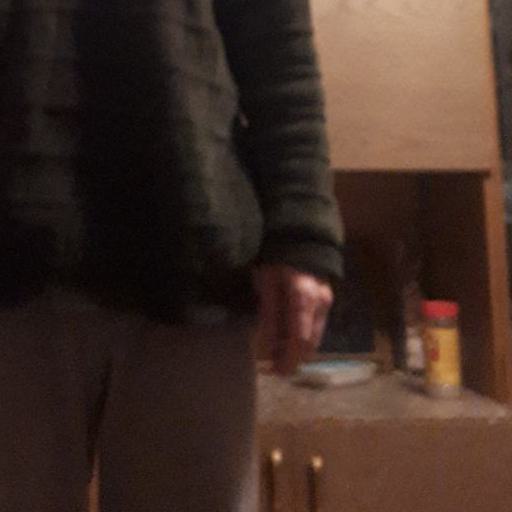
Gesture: no_gesture